Impatiens balsamina

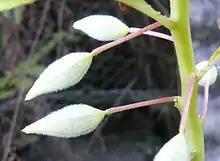
Fruits

Impatiens balsamina, commonly known as balsam, garden balsam, rose balsam, touch-me-not or spotted snapweed, is a species of plant native to India and Myanmar.